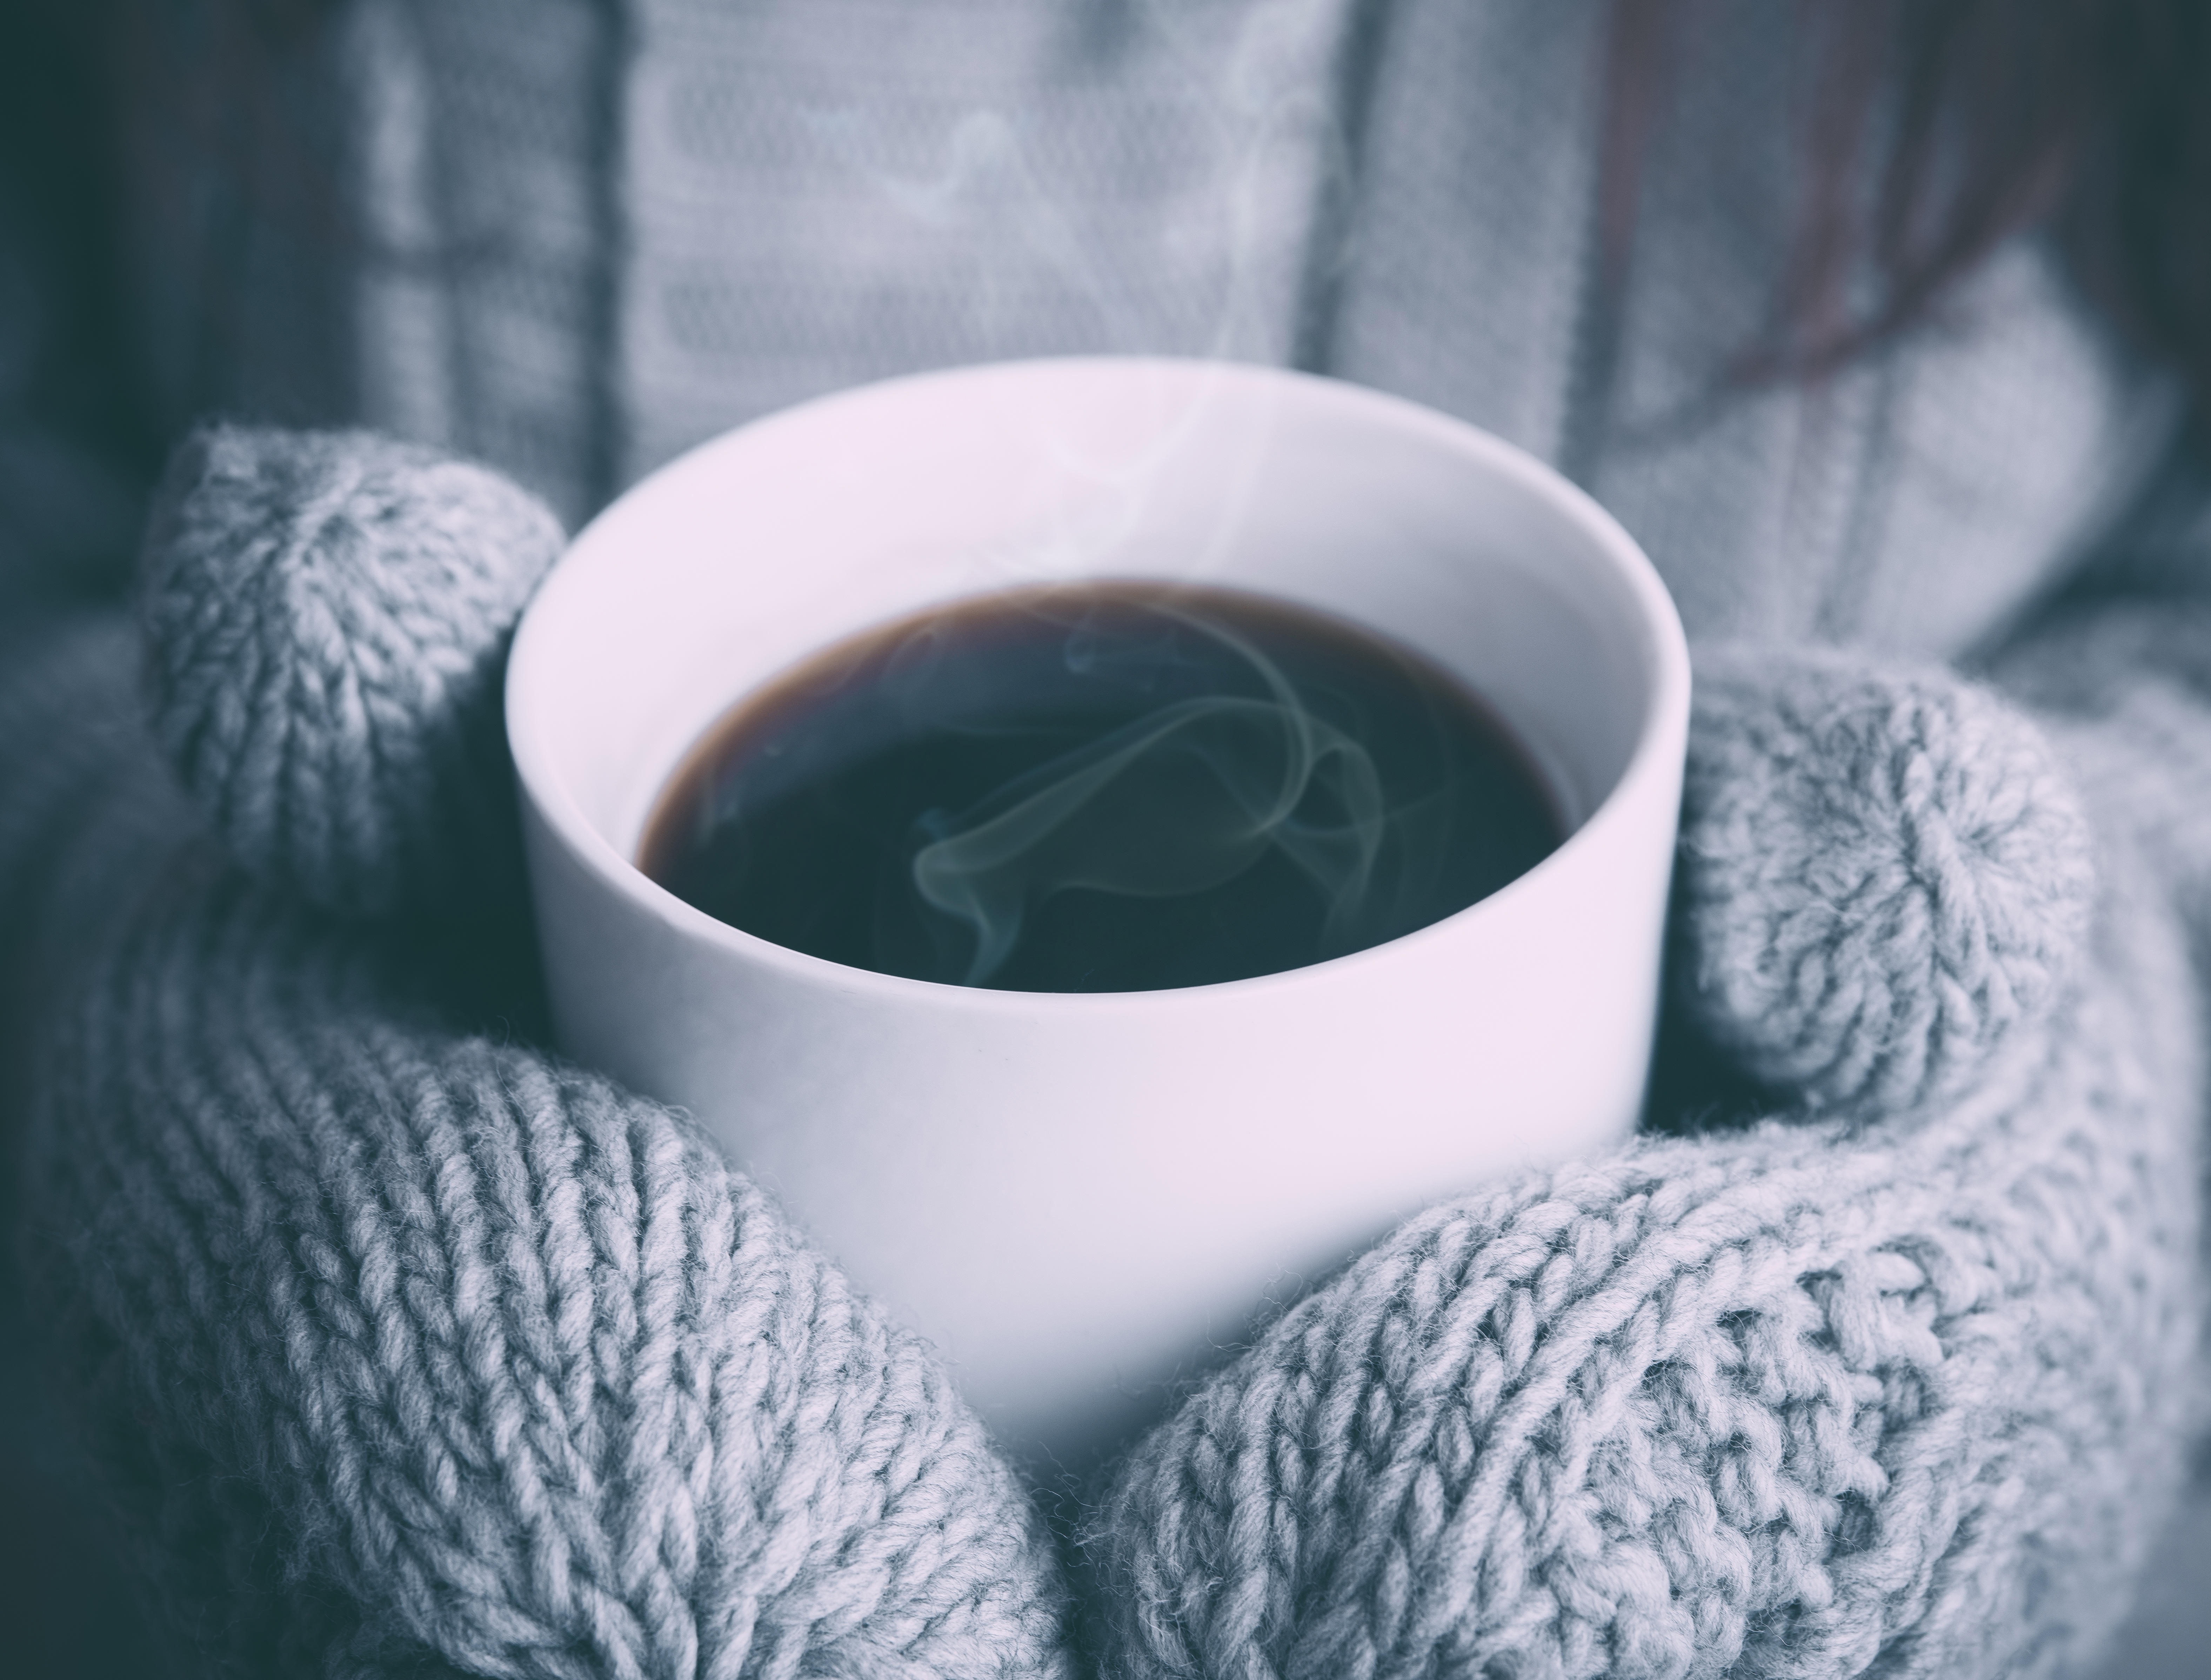
cold, winter, coffee, white, photography, warm, steam, tea, flower, petal, cup, green, color, drink, blue, christmas, close up, organ, xmas, gloves, macro photography